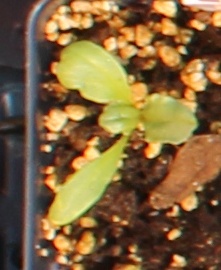
Label: Sugar beet